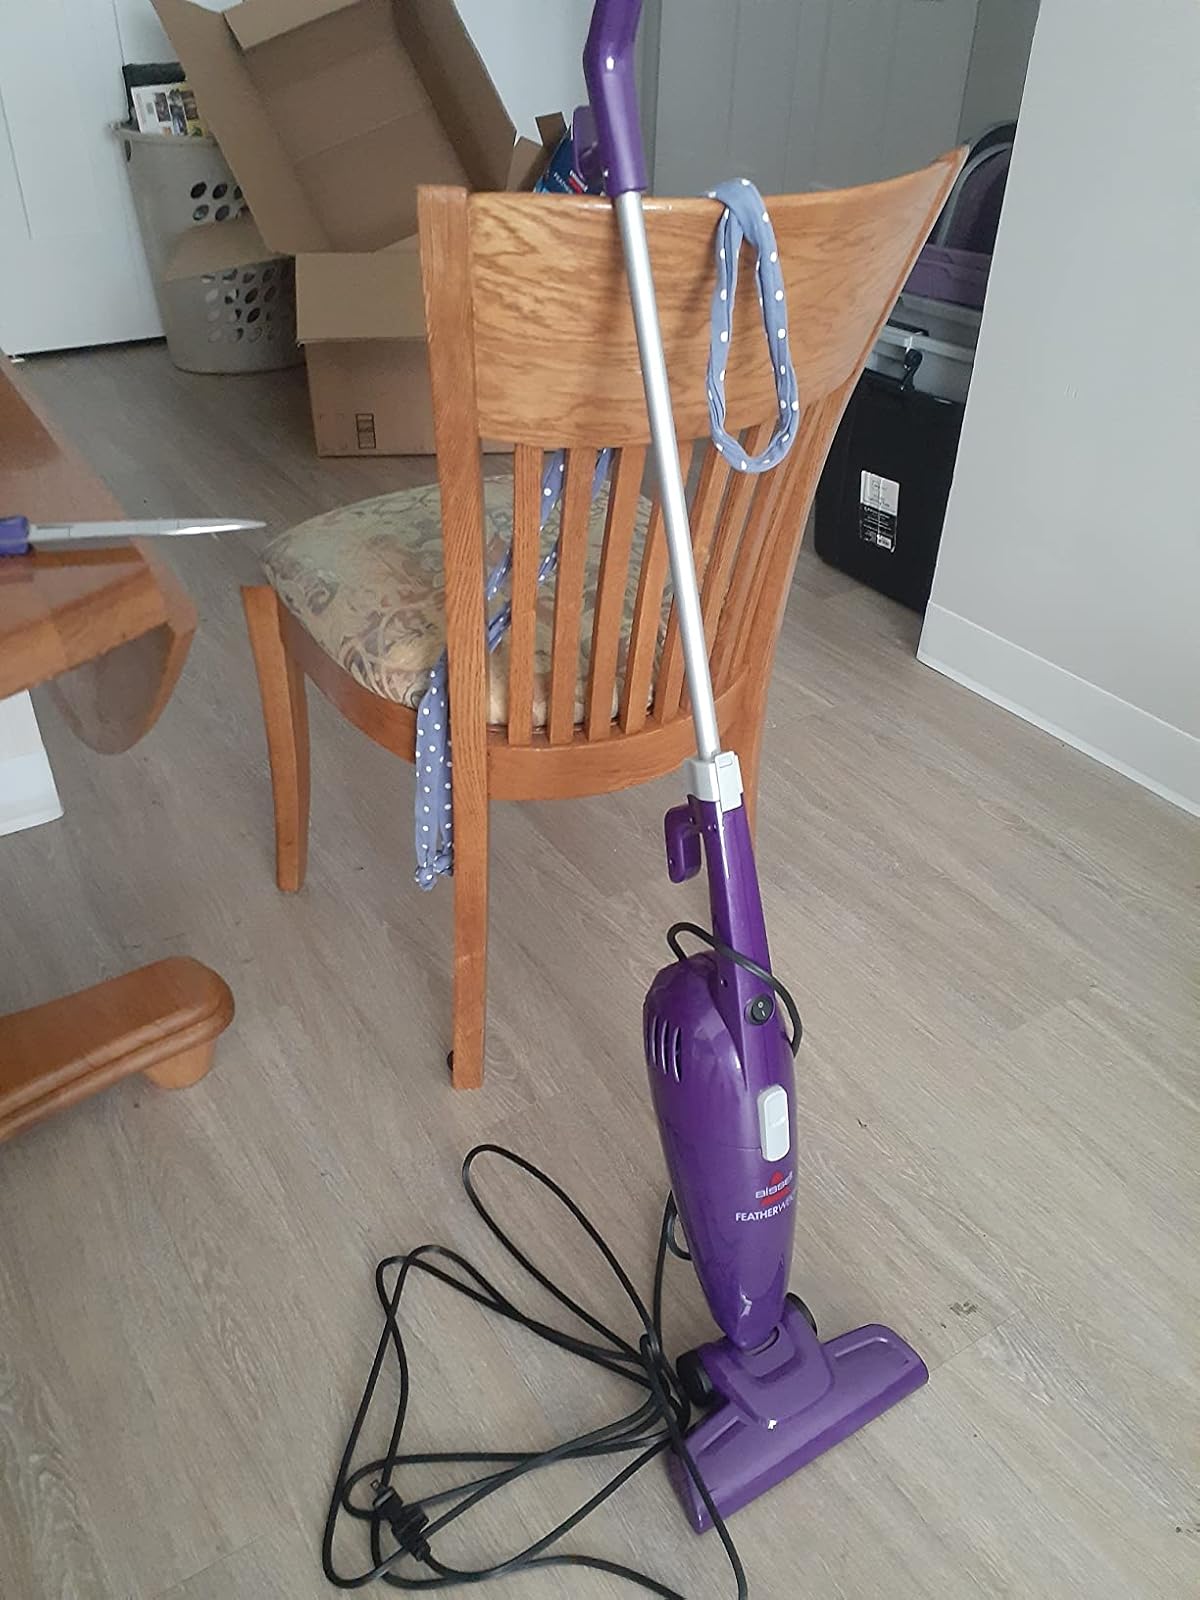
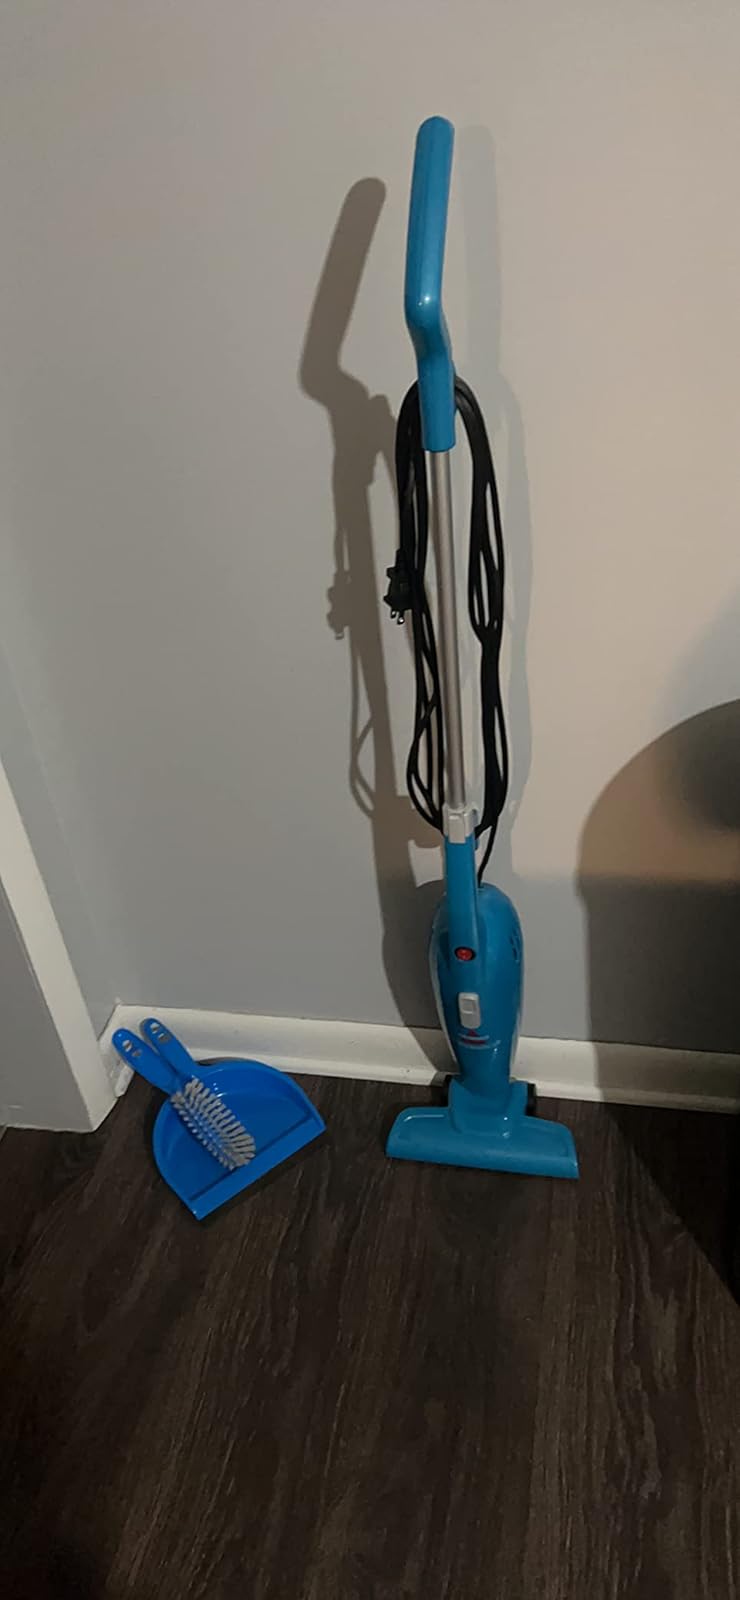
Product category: items_vacuum
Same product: no